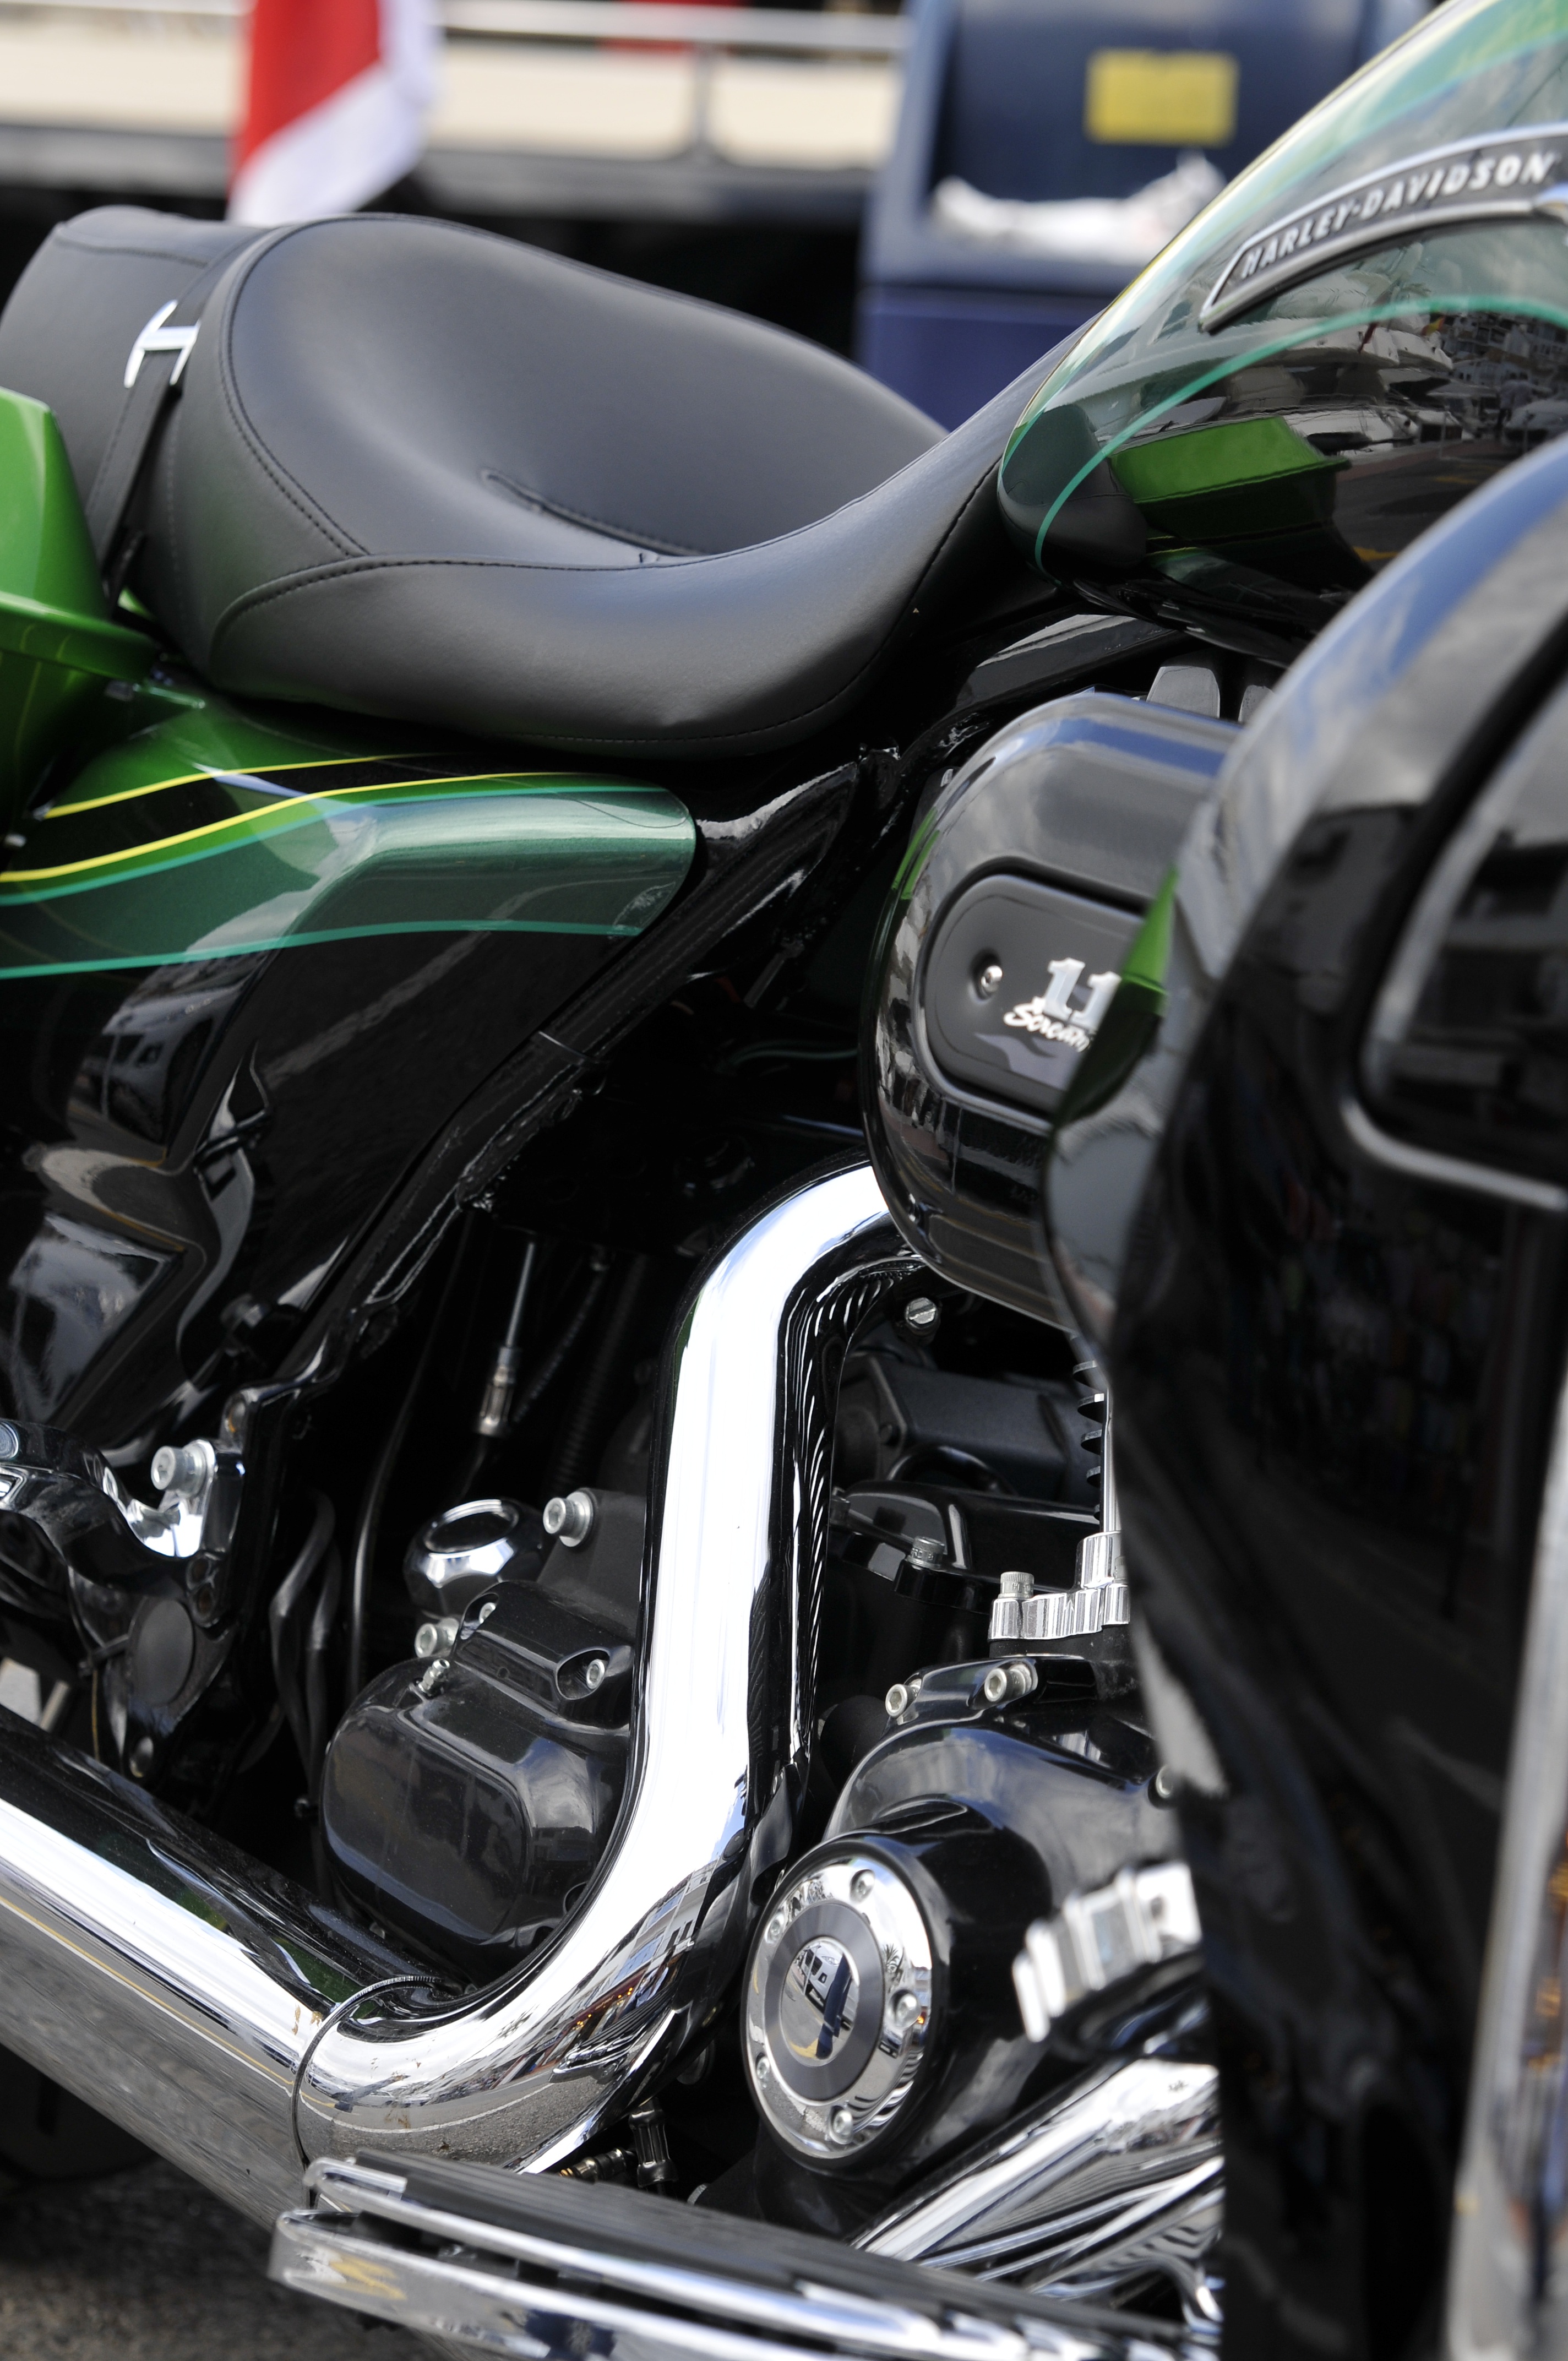
car, wheel, vehicle, motorcycle, metal, black, supercar, chrome, motor, shiny, harley davidson, harley, motorcycling, land vehicle, automobile make, automotive exterior, automotive design